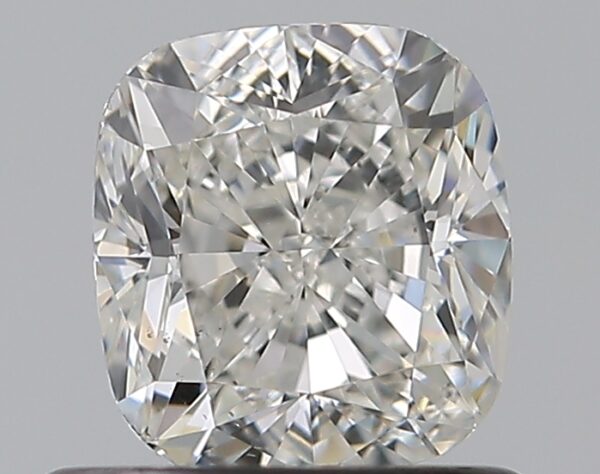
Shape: cushion
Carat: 0.7
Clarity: VS2
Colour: H
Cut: VG
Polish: EX
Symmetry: VG
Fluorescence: F
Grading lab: GIA
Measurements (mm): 5.16 x 4.74 x 3.3